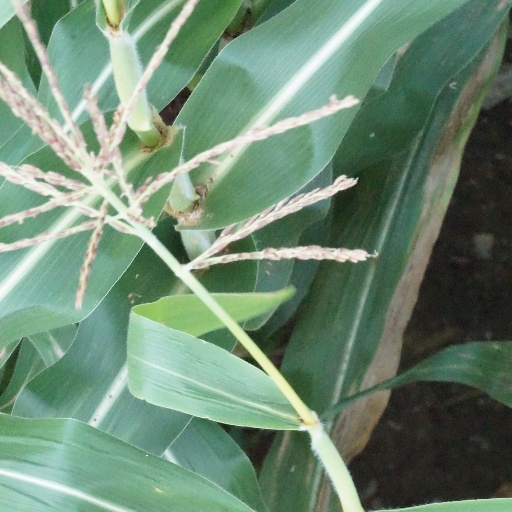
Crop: maize; corn